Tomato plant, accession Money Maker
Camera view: tilt-top (135 deg); turntable rotation: 30 degrees
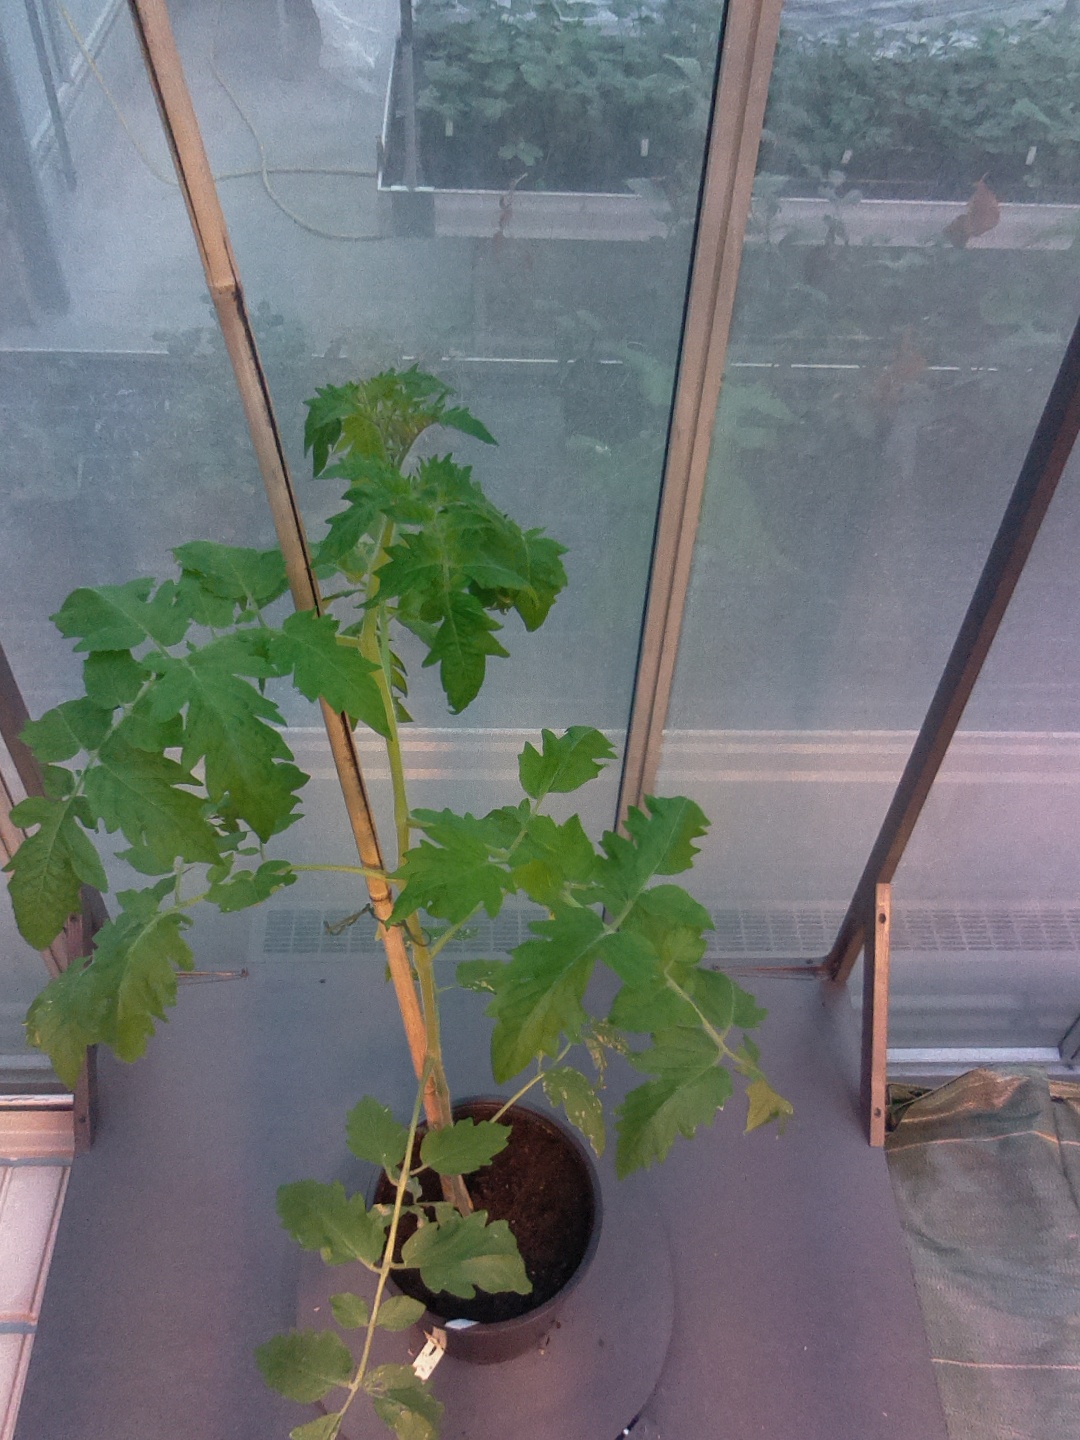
BBCH growth stage 16: 12 of true leaves visible